Rosemary Crossley

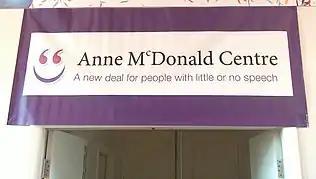
The Anne McDonald Centre, a centre for FC use in Melbourne directed by Crossley.

In 1975, Crossley was working at St. Nicholas Hospital, Carlton, Victoria, which was run by the Mental Health Authority and housed children with intellectual disabilities. Concerned that the hospital schedule accommodated inflexible staffing arrangements, rather than the needs of the children, Crossley made a submission to a Victorian committee on mental retardation. She also raised questions with the Mental Health Authority about some of the children in the hospital, claiming that although they had severe physical disabilities, they were not intellectually disabled.